Iapygians

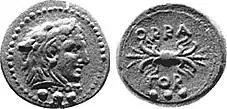
Roman coin portraying Hercules from Oria, the most ancient Iapygian city.

Archaeological evidence suggests that transhumance was practised in pre-Roman Iapygia during the first millennium BC, and that wide areas of the region were reserved to provide pasture for transhumant sheep. Weaving was indeed an important activity in the 5th and 4th centuries BC. The textile made from wool was most likely marketed in the Greek colony of Taras, and the winter destination of Iapygian pastoralists probably located in the Tavoliere plain, where the weaving industry was already well developed by the seventh or early sixth century BC, as evidenced by the depiction of weavers at work on a stelae.